Taye Taiwo

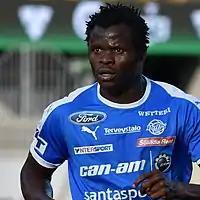
Taiwo playing for RoPS in 2018.

On 23 August 2015, Taiwo joined HJK Helsinki for the remainder of the season with an option for a one additional year.